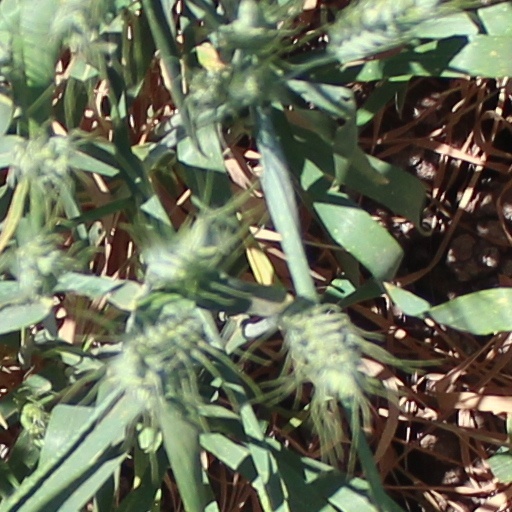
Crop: wheat